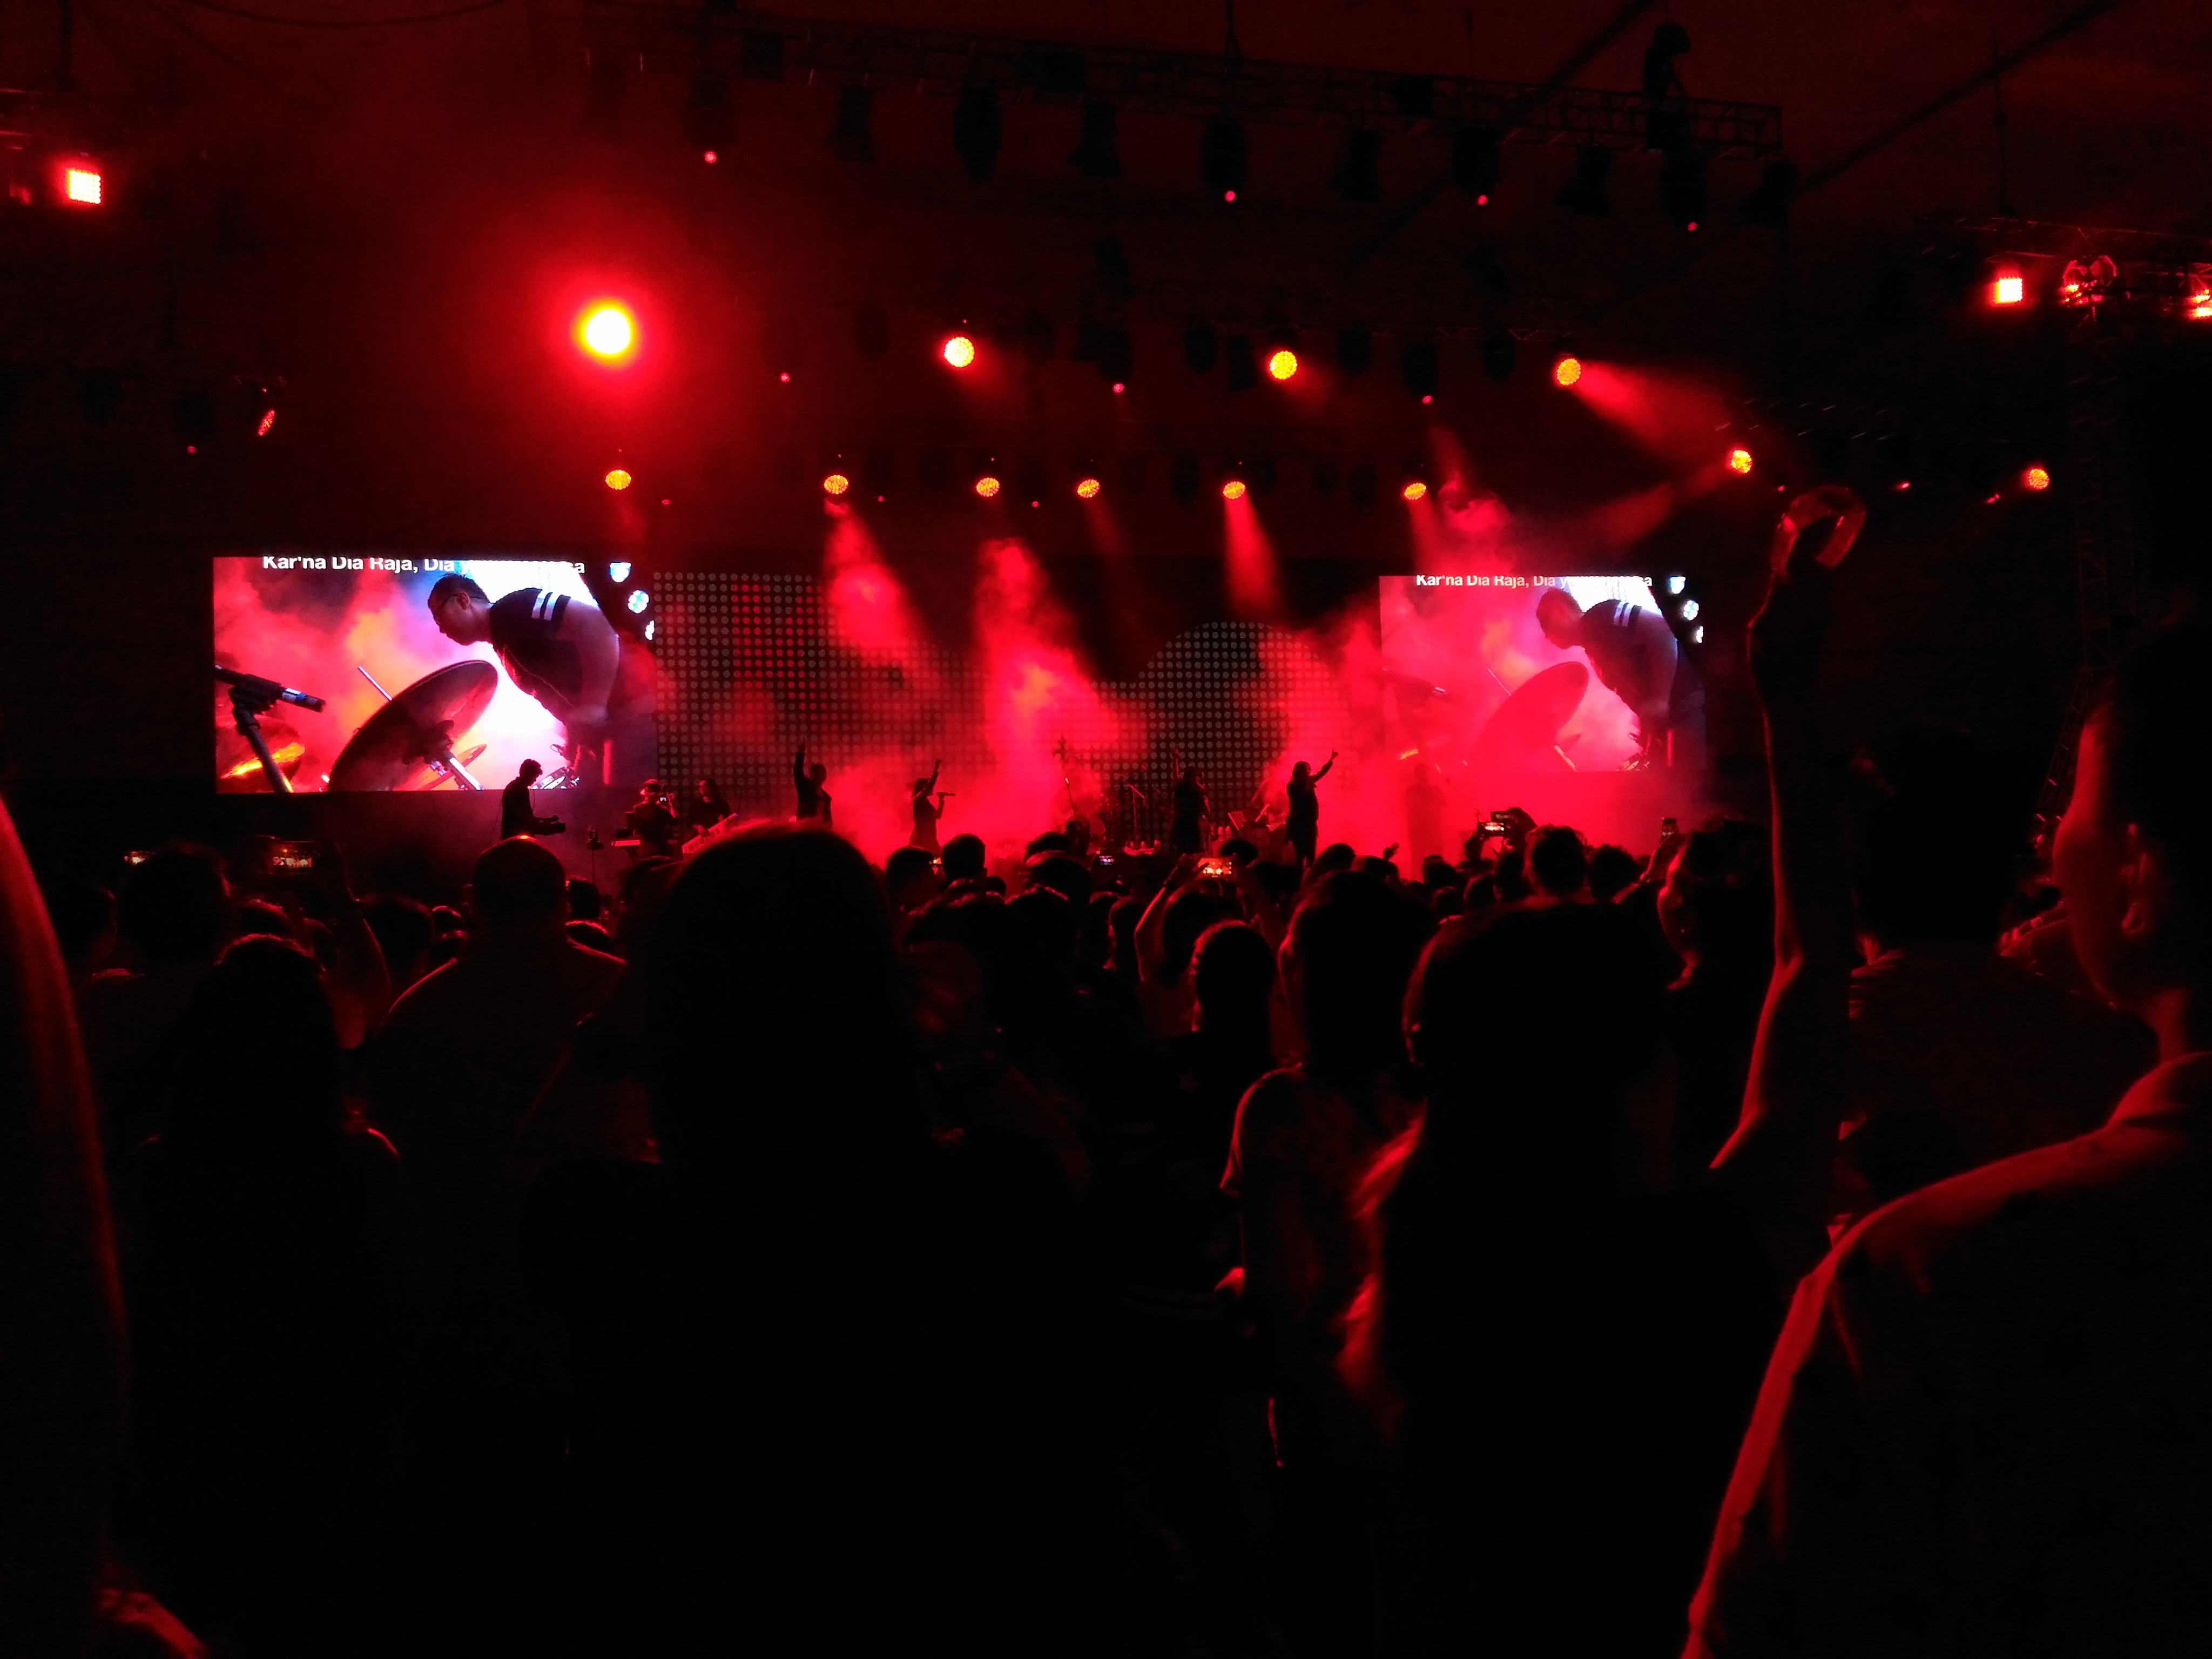
music, crowd, concert, audience, stage, performance, entertainment, nightclub, performing arts, rock concert, musical theatre